Walter Victor

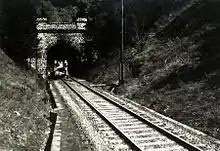
Photo of the Dora Mittelbau rocket assembly tunnels, where parts for the Mittelwerk V-2 rockets were stored, taken by Victor

He was born in Dupont, Pennsylvania to Frank and Agnes Victor. He later moved to Dawsonville, Georgia. Victor fought at Utah Beach on D-Day, June 6, 1944, serving as a gunsmith for the 9th Infantry Division. His division also assisted the liberation of Dachau concentration camp. Victor was named a Chevalier of the Legion of Honor in May 2010 for his service. He also earned one Silver Star and two Bronze Stars. In 1966, he became a team photographer for the Atlanta Braves. The Braves named the first base camera well at Turner Field for Victor in 2006. Twelve of his photographs are housed in the National Baseball Hall of Fame and Museum. A compilation of his work was included in the book "Brave at Heart: The Life and Lens of Walter Victor", published in 2007. Victor was a Master Mason belonging to the Etowah Lodge in Dawsonville, Georgia. He was married to Ruth and had four children. Victor died on October 14, 2014, aged 97, and was interred at Georgia National Cemetery.